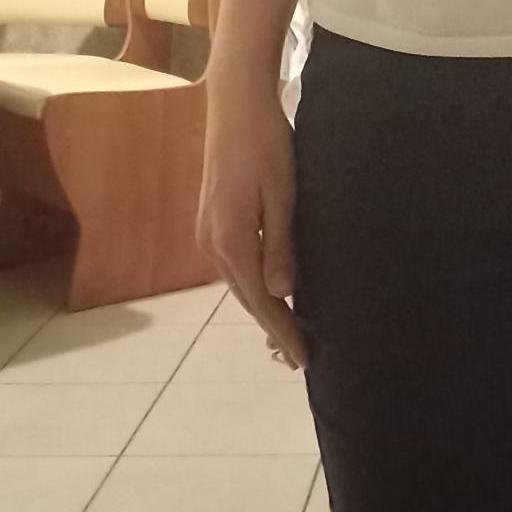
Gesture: no_gesture